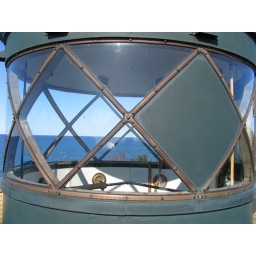
Sand hills light house lens room 100ft above the lake